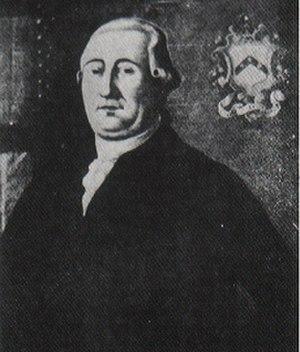
Joan Ramis i Ramis, né le 27 avril 1746 à Port Mahon et mort le 12 février 1819 dans la même ville, est un avocat, écrivain et historien espagnol.
La Decadència est une période de la littérature catalane qui débute à l'époque moderne au XVIᵉ siècle et prend fin au XIXᵉ siècle avec la Renaixença.